AJ Styles

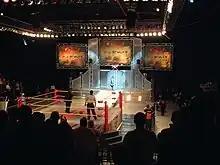
Styles coming to the ring for a Xcitement Wrestling Federation event in November 2001

On October 26, 2001, Styles participated in All Pro Wrestling's King of the Indies tournament, defeating Jardi Frantz in his first-round match but was eliminated by Christopher Daniels in the quarter-finals the following night. On November 13, 2001, Styles debuted in Xcitement Wrestling Federation (XWF), competing in a battle royal against Billy Fives, Christopher Daniels, Juventud Guerrera, Kid Kash, Prince Iaukea, Psicosis and Quick Kick for the XWF Cruiserweight Championship, but was unsuccessful in winning the title. Later that night, Styles defeated Josh Mathews in a match taped for XWF television. The following night, Styles was defeated by Daniels, again in a match taped for the XWF television program.